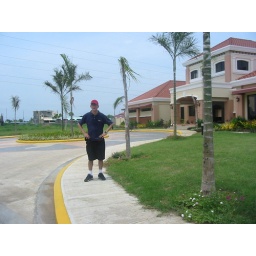
the japanese owner romy onoda san standing in front of the newly built club house